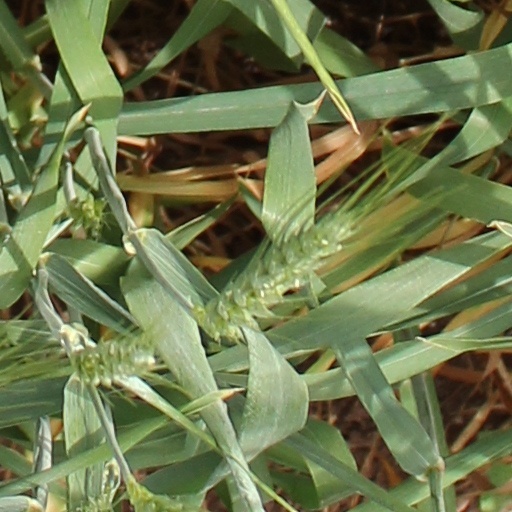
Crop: wheat